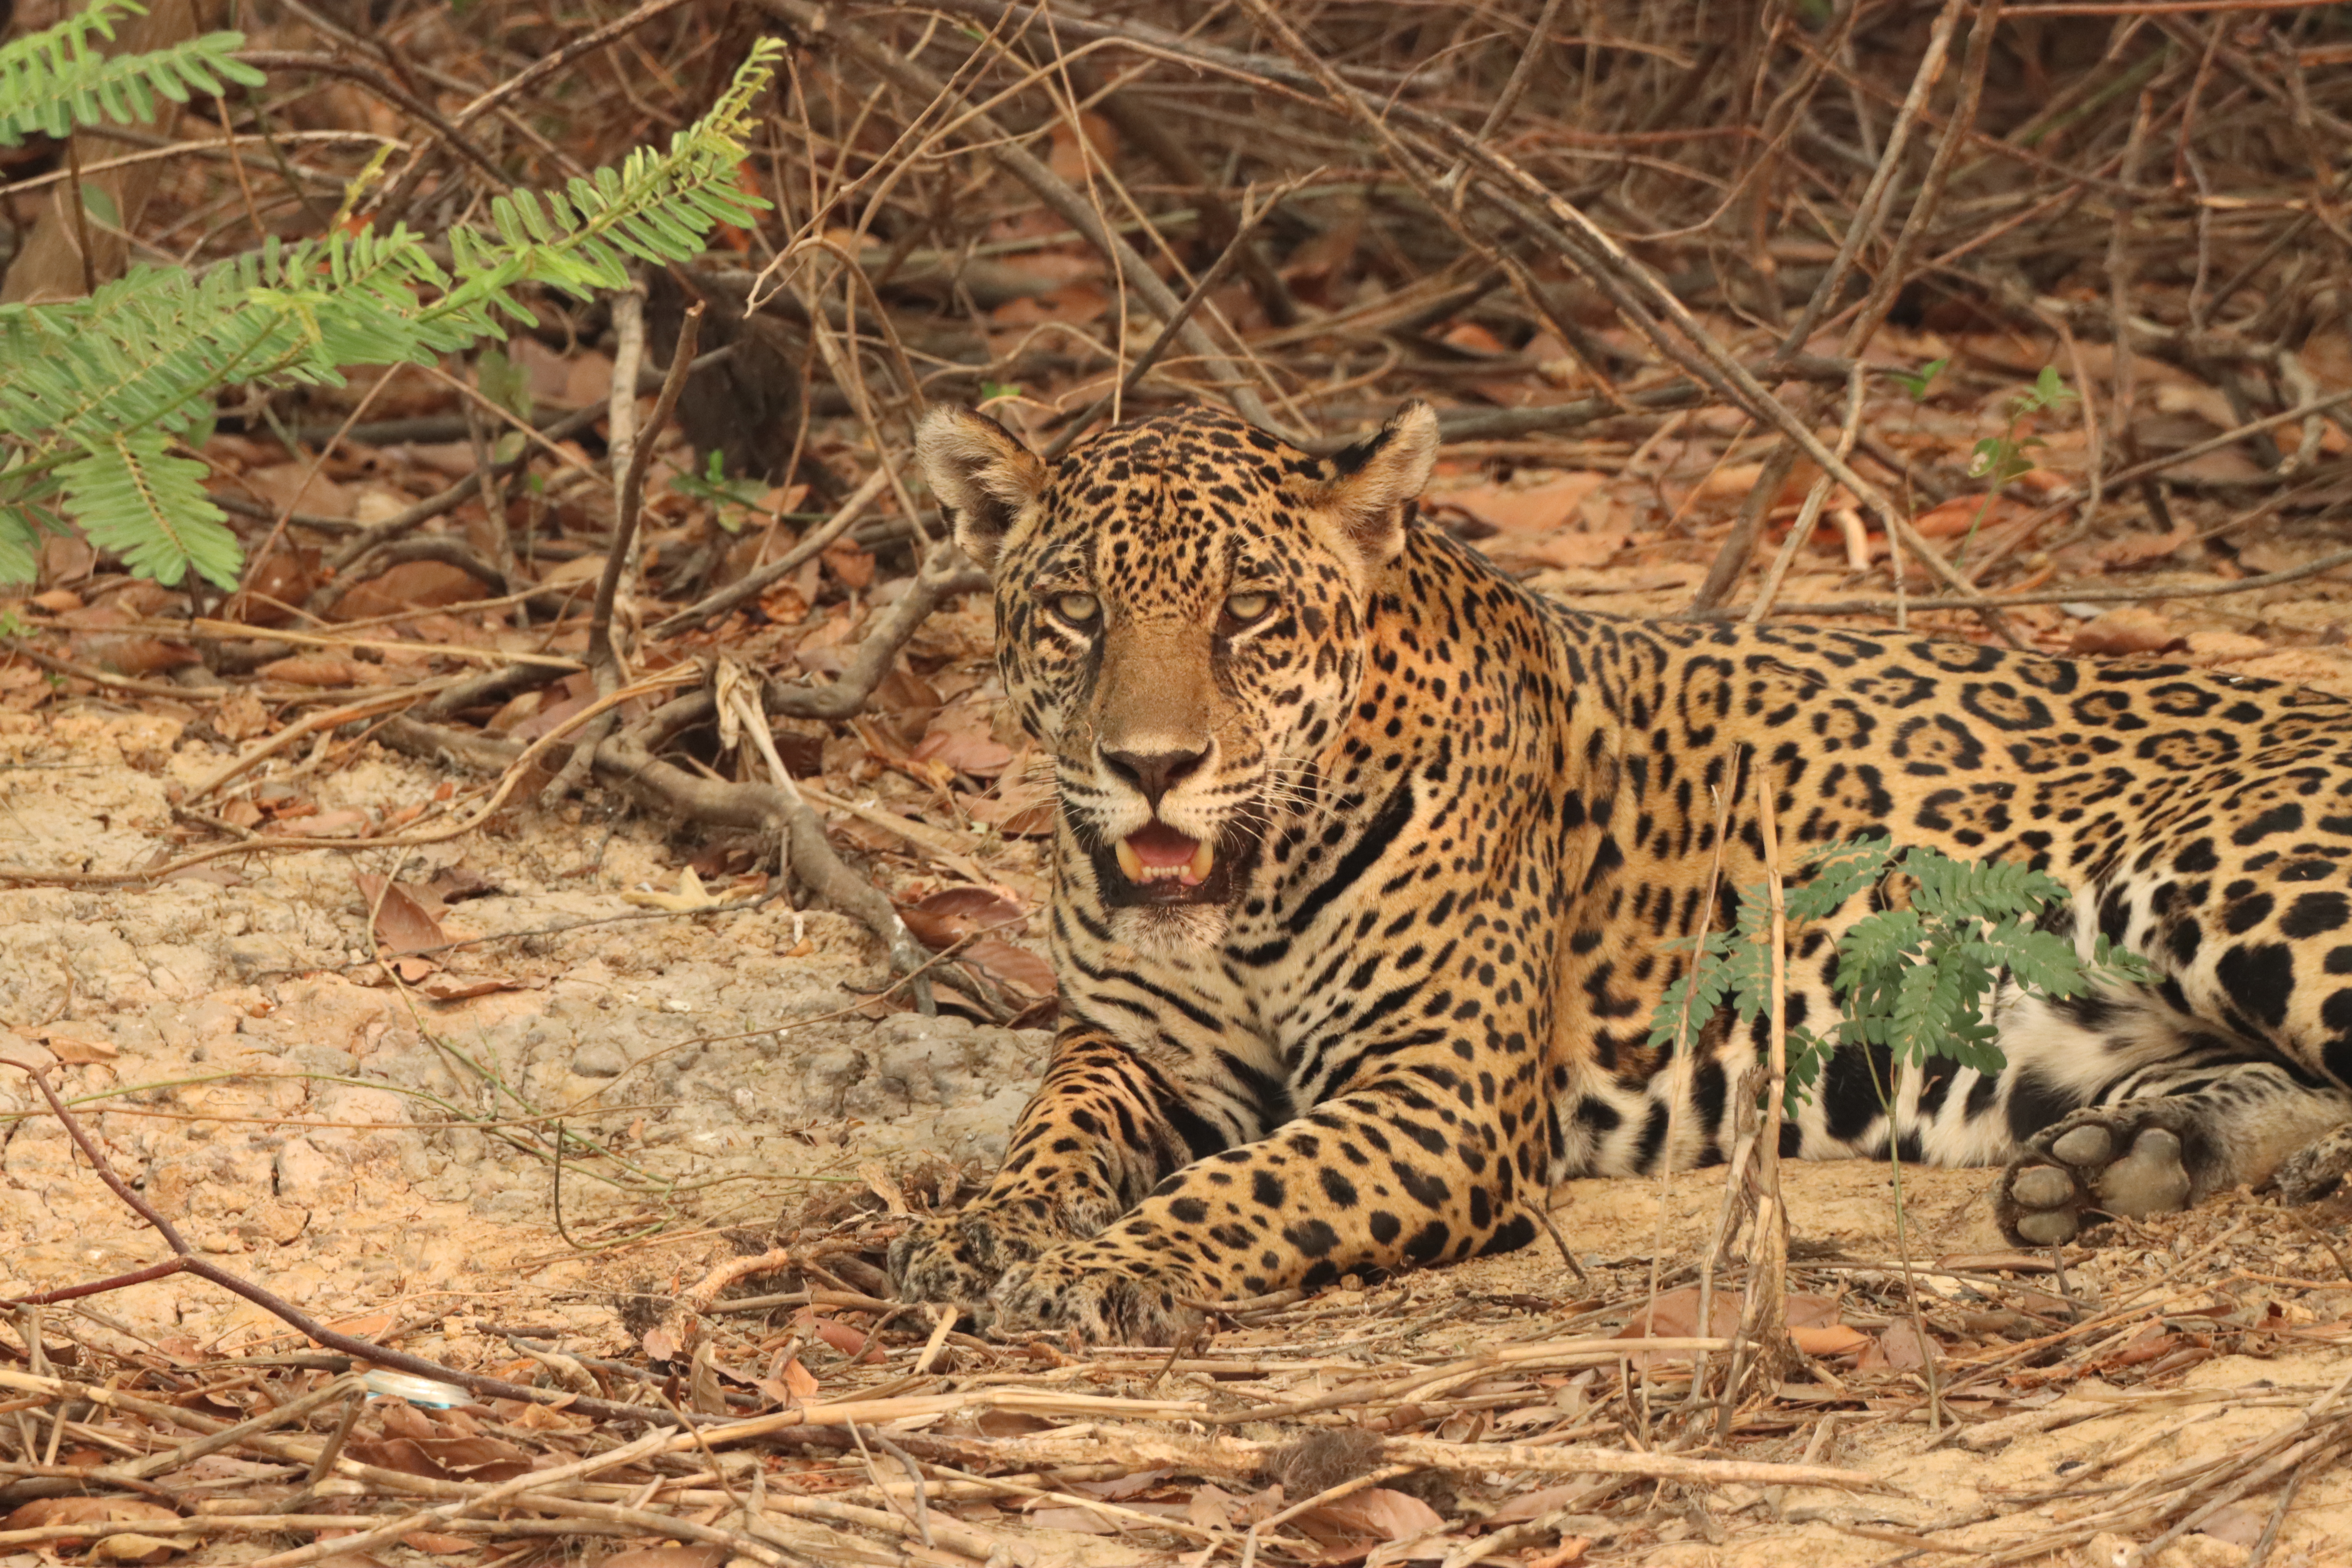
Jaguar: Pyte